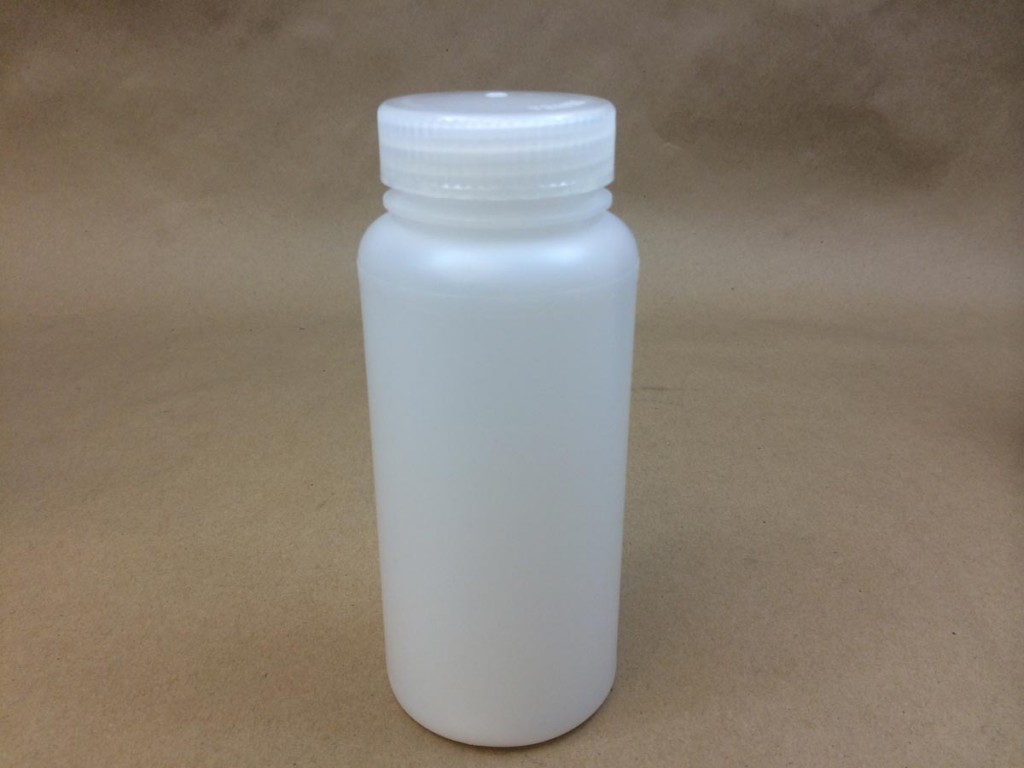
Waste category: plastic